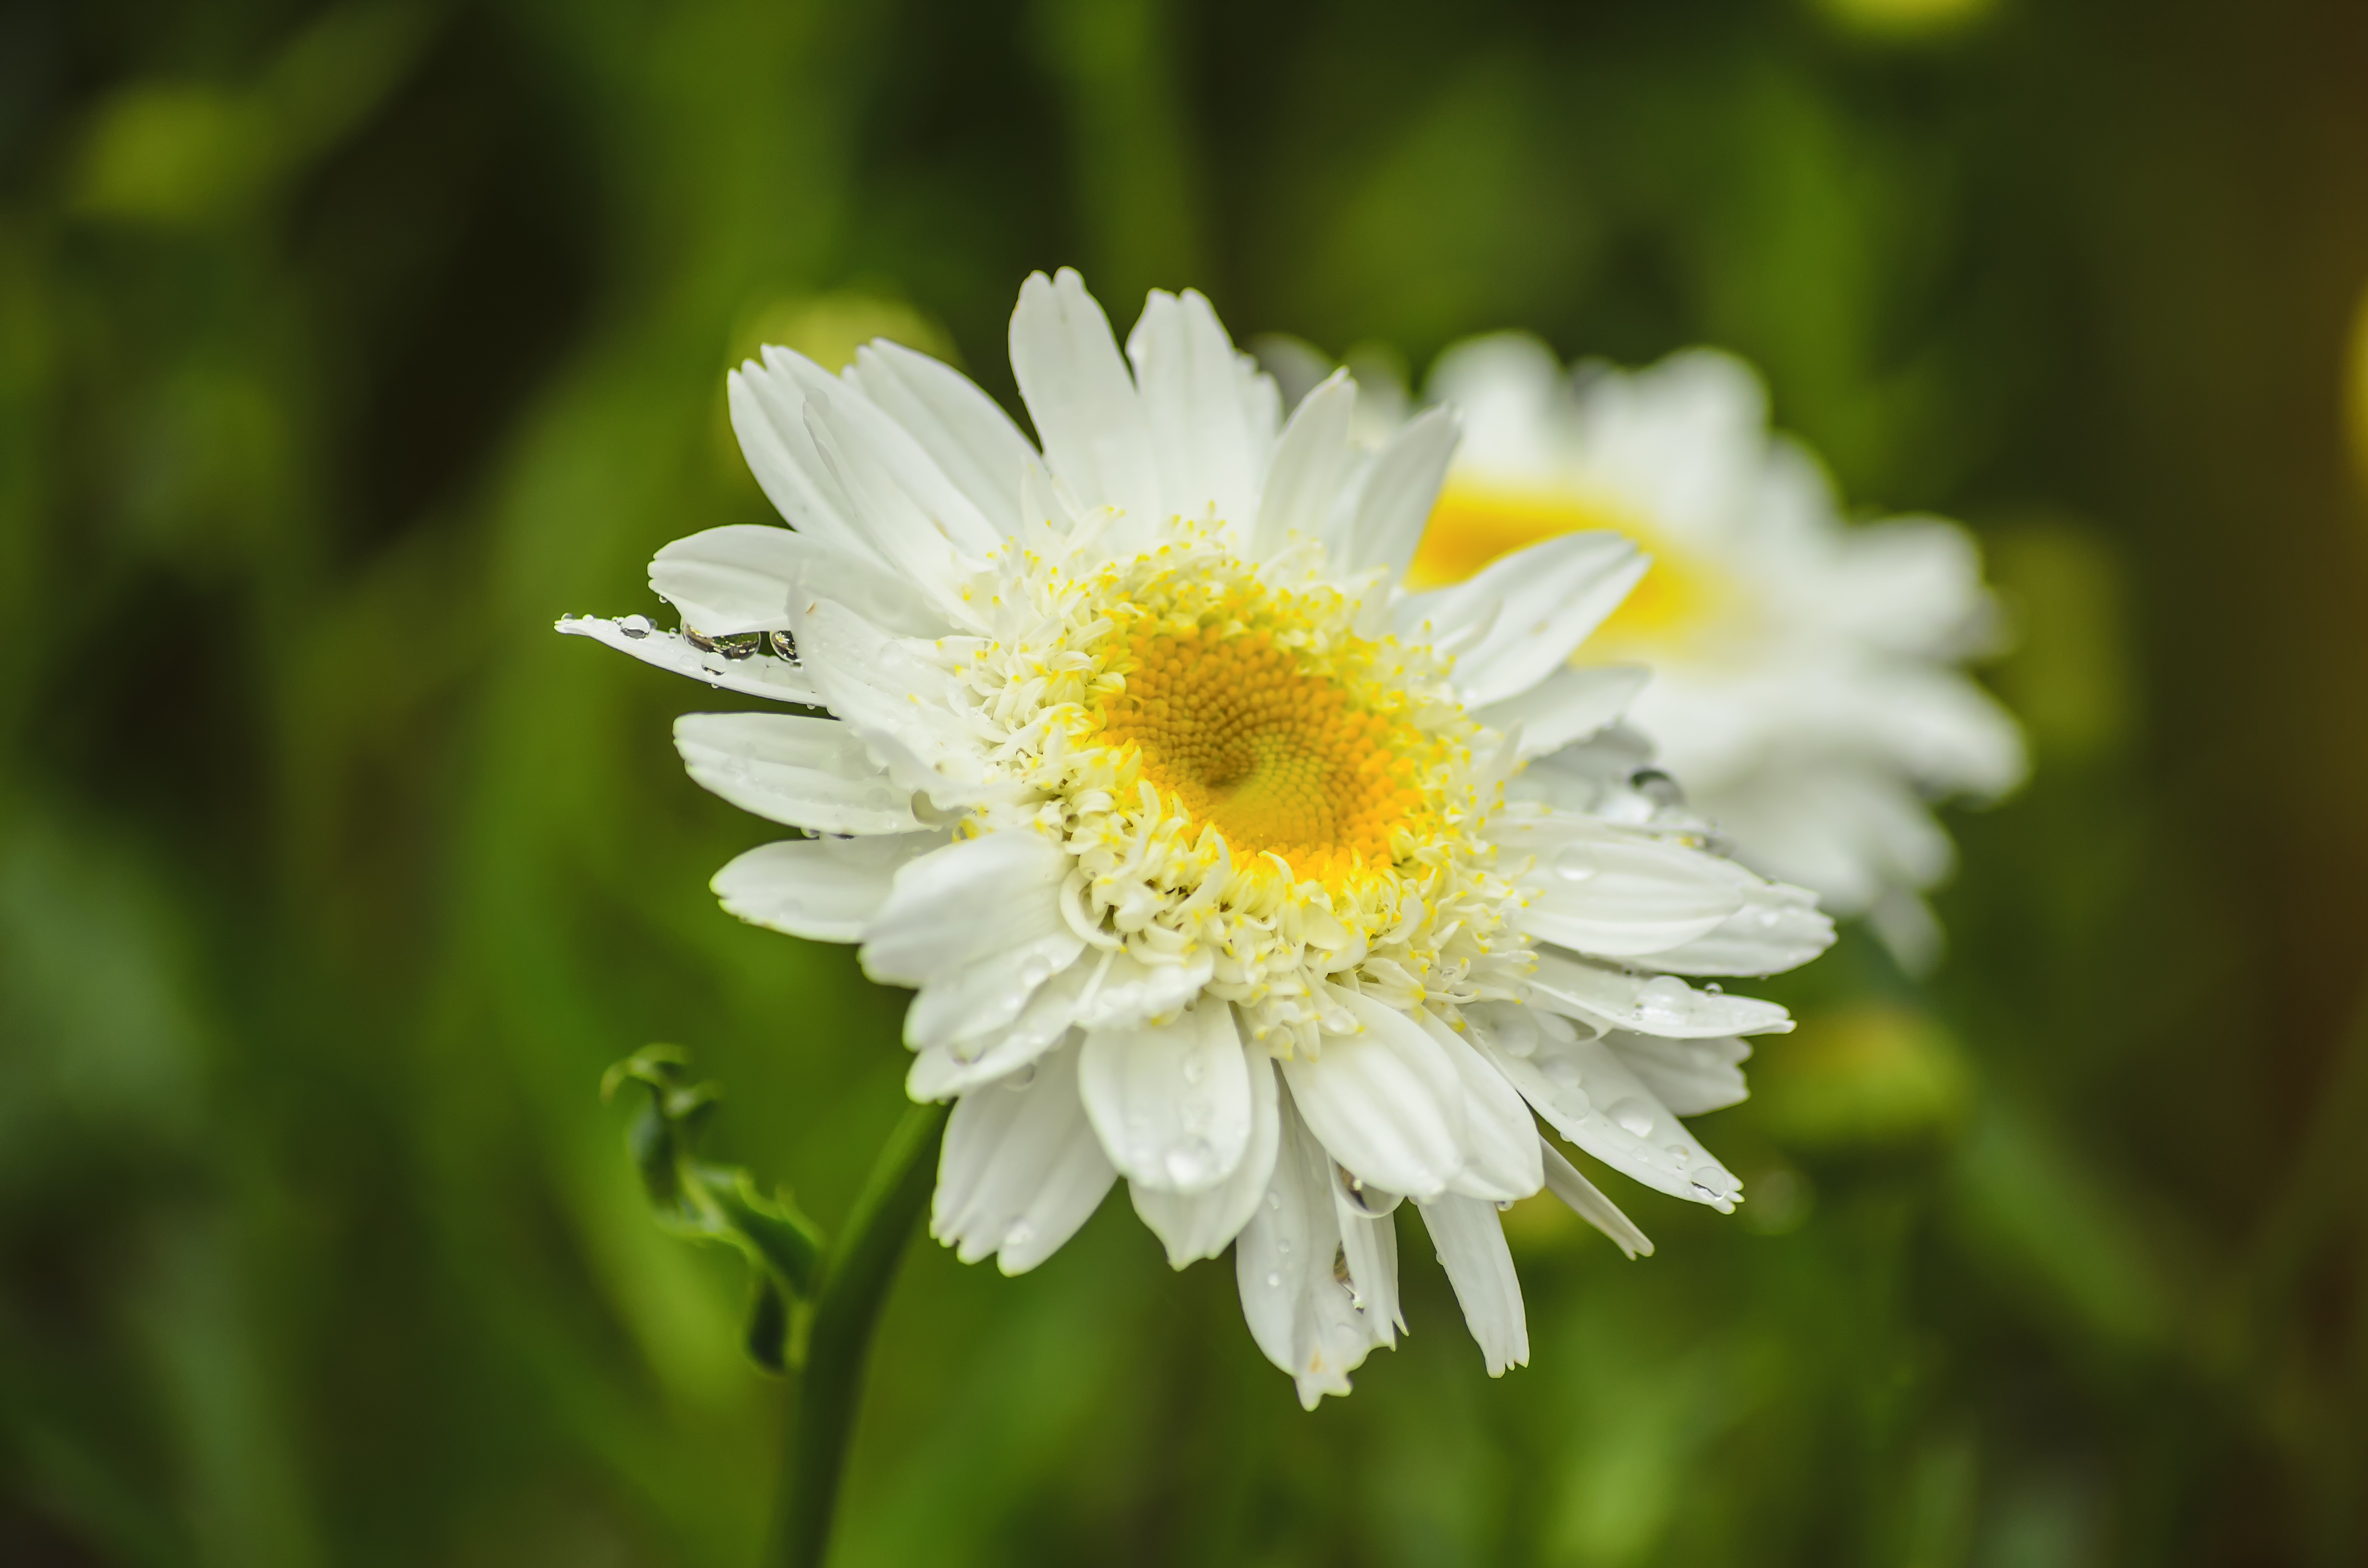
nature, blossom, plant, sunshine, white, field, meadow, flower, petal, summer, daisy, spring, green, peaceful, natural, botany, yellow, garden, flora, white flower, plants, wildflower, flowers, close up, flower garden, spring flowers, macro photography, summer flowers, flowering plant, daisy family, oxeye daisy, plant stem, land plant, chamaemelum nobile, marguerite daisy